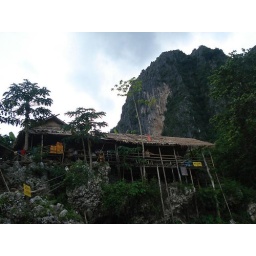
bar on the river in vang vien